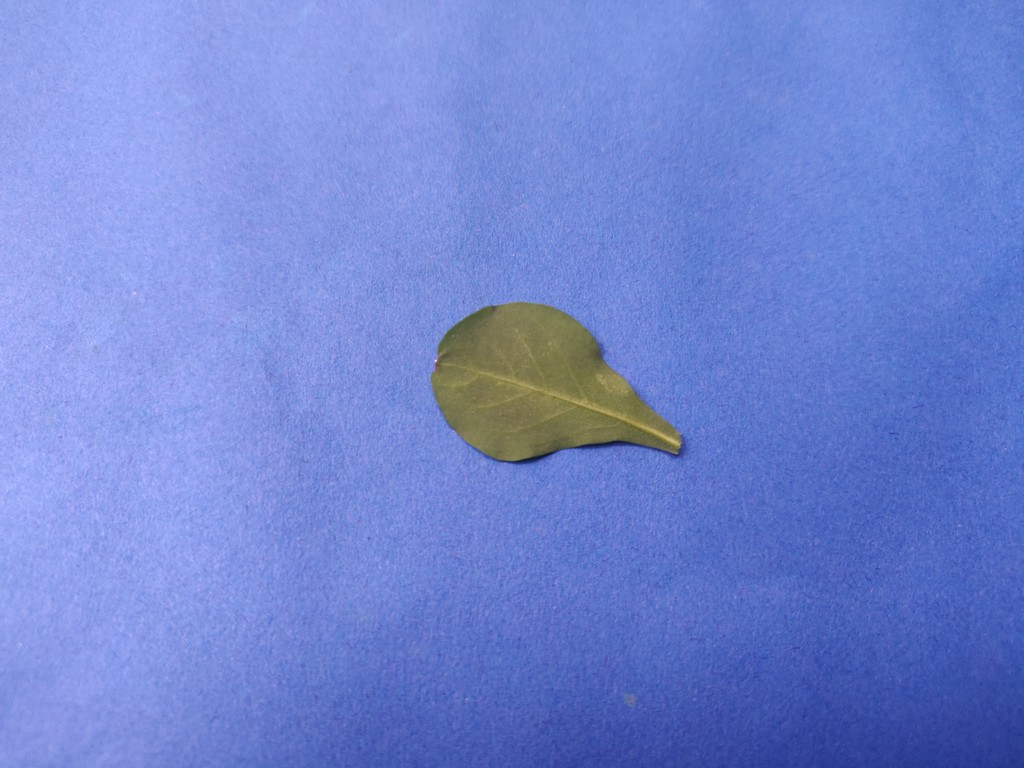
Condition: Healthy
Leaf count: single
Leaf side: back